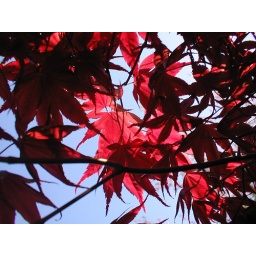
Photo taken underneath Mum's red maple tree at Shildon.